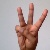
The image shows a hand gesture representing the letter 'W' in Indian Sign Language.